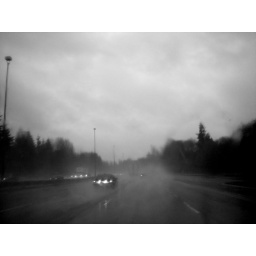
car go hissing by my window